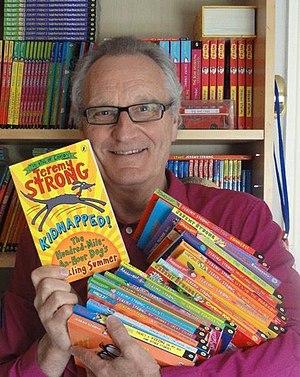
L'auteur Jeremy Strong qui prends la pause avec ses livres
Jeremy Strong est un écrivain britannique né le 18 novembre 1949, au Royaume-Uni à New Eltham. Il a écrit plus de 100 livres pour enfants et adolescents.